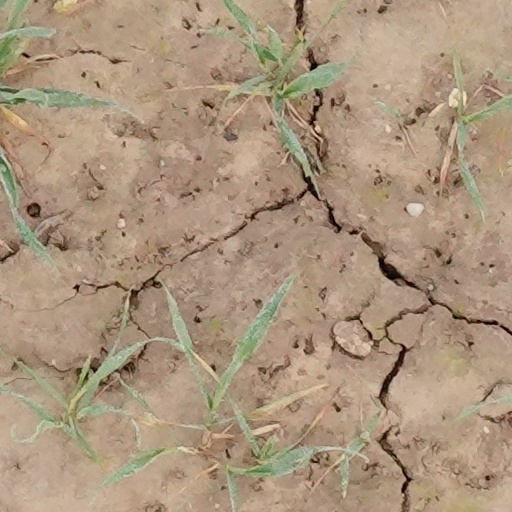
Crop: wheat